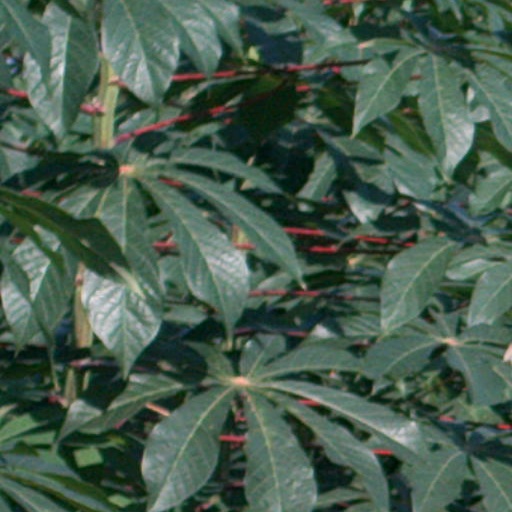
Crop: cassava